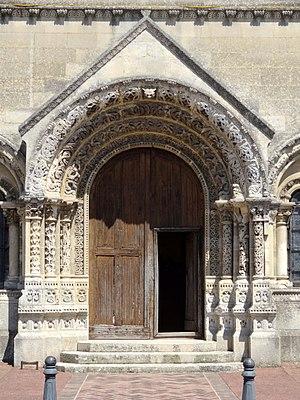
Église Sainte-Madeleine de Trie-Château - voir titre.
L'église Sainte-Madeleine est une église catholique paroissiale située à Trie-Château, commune du Vexin français, dans le département français de l'Oise et la région Hauts-de-France. Organisée tout en longueur, elle se compose d'un narthex roman tardif des années 1160 ; d'une nef unique romane des alentours de 1100 ; et d'un chœur gothique de deux travées d'une centaine d'années plus récent. Le narthex, avec sa façade à la décoration exubérante, et son ancien portail latéral nord également richement décoré, constitue l'une des œuvres romanes les plus extravagantes dans le Vexin. Il est souvent comparé au croisillon nord de l'église Saint-Étienne de Beauvais. Or, seulement le rez-de-chaussée est authentique, exceptés certains éléments abîmés refaits pratiquement à l'identique au cours de la restauration des années 1860/67. Les parties hautes sont une création néo-romane imaginée par l'architecte Aymar Verdier. À l'intérieur, le narthex a été remanié, ou bien n'a jamais été achevé, car il n'est pas voûté, et des doutes sont permis que cela ait jamais été le cas.